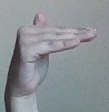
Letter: khaa